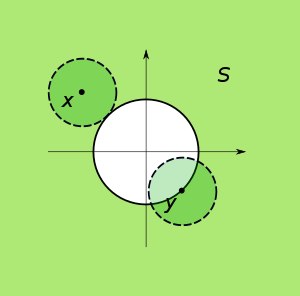
Indre (matematik) / Eksempler
Illustration af eksemplet.
"I matematikken består det indre af en mængde S af alle de elementer i S, som, intuitivt, ""ikke ligger på randen af S"". Et punkt, der ligger i det indre af S kaldes et indre punkt.